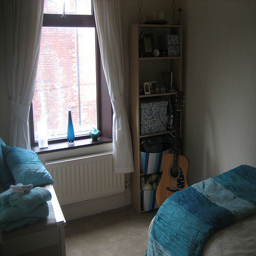
A bed sitting in a bedroom next to a window.
A bedroom with a guitar, bookshelf, and a bed.
the foot of a bed a guitar, bookcase and window with vases on the sill
A bedroom containing a made bed and a guitar leaning against a shelf.
a bed a guitar a cabinet a window and pillows